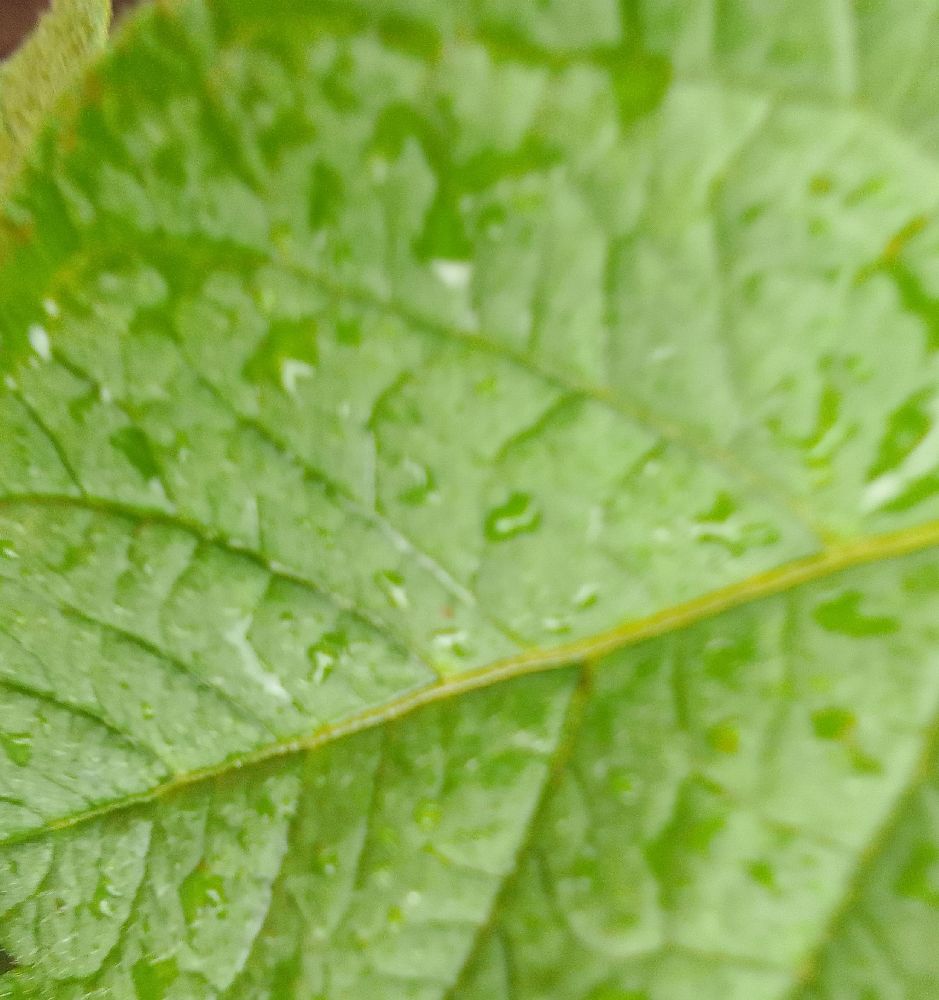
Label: Healthy